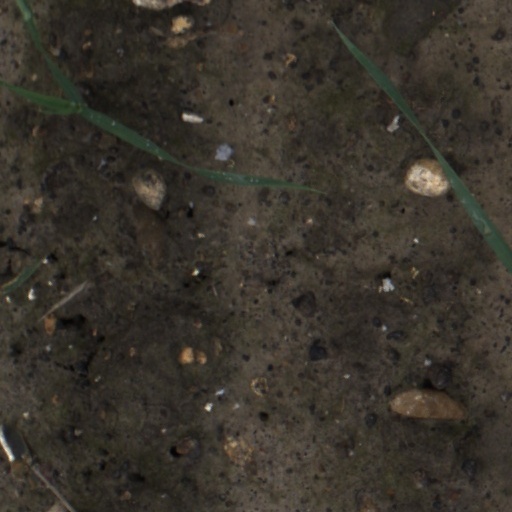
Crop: wheat